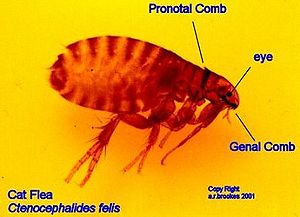
Katteloppe
En katteloppe.
Katteloppen er en loppeart, som er almindelig på både katte og hunde i Danmark.